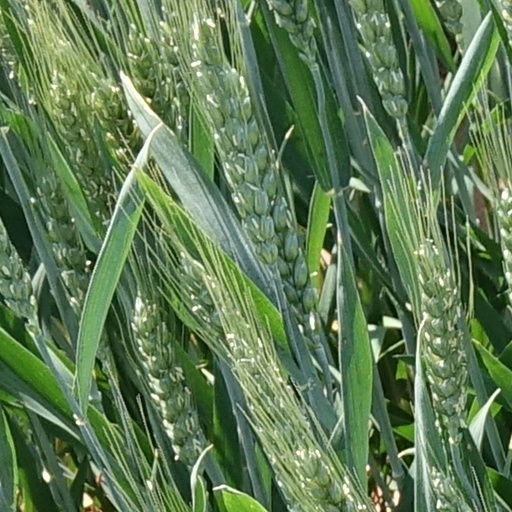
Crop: wheat